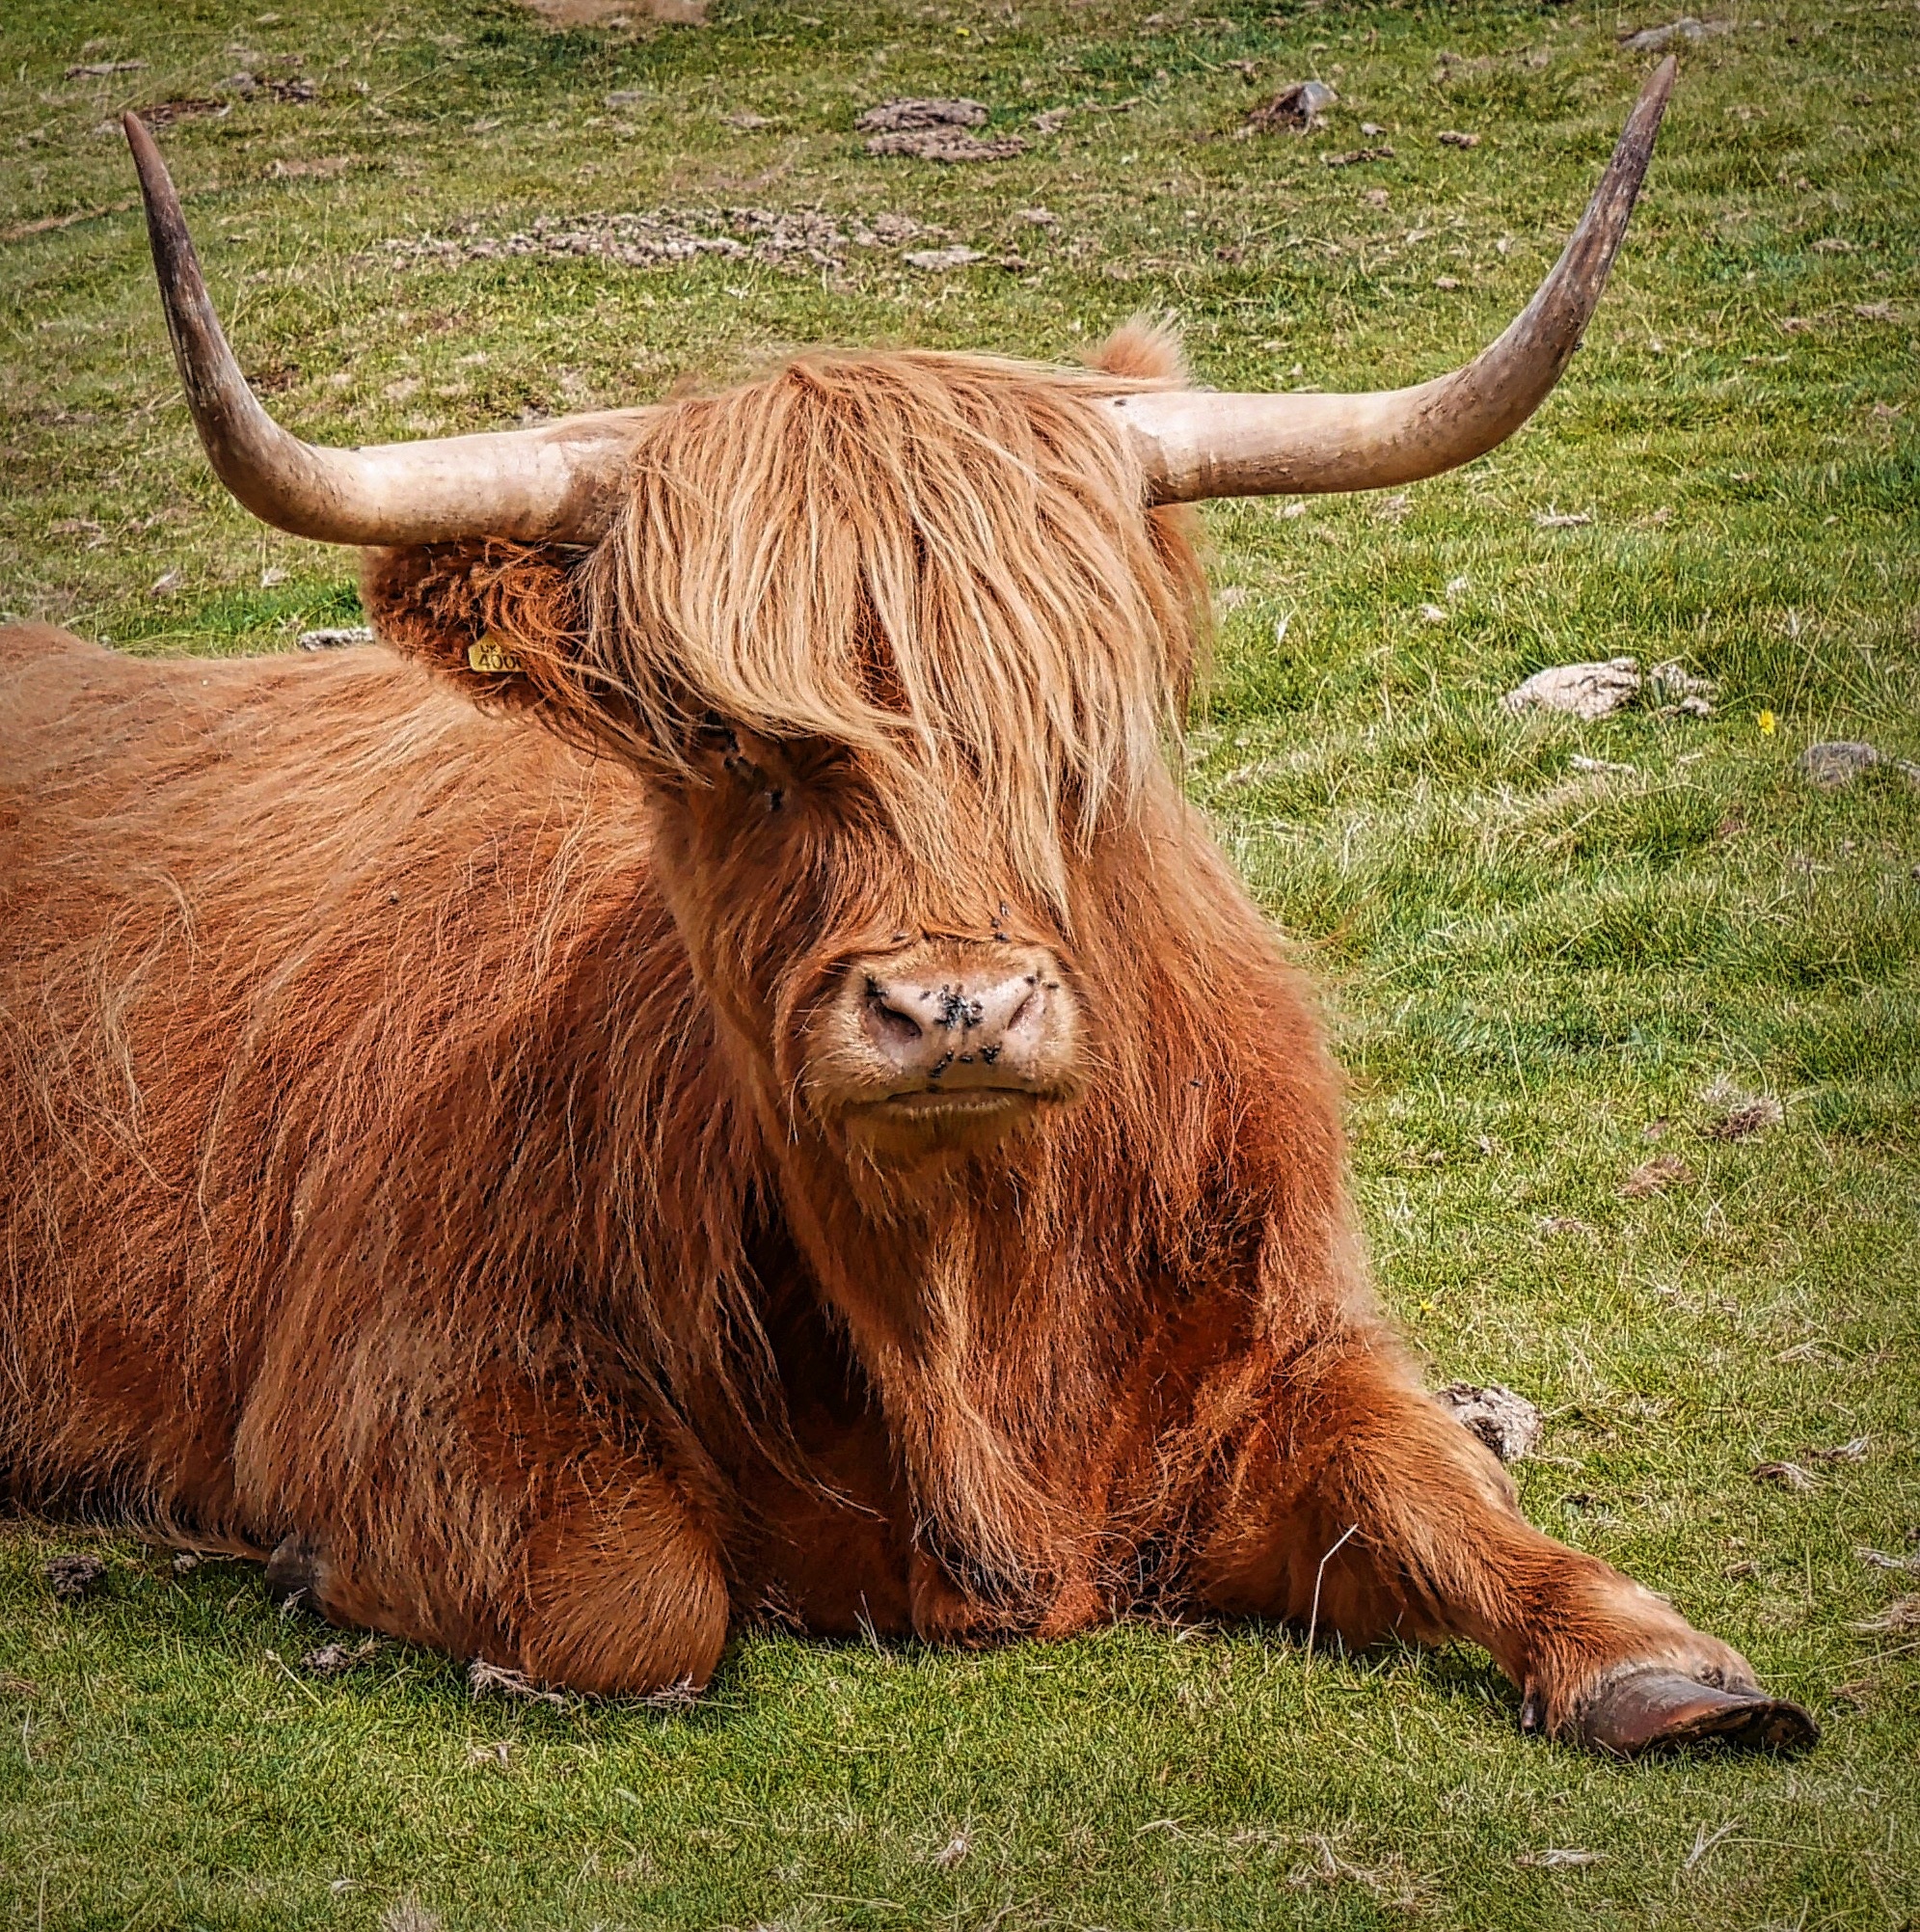
nature, grass, meadow, wildlife, horn, cattle, pasture, grazing, mammal, fauna, bull, hairy, vertebrate, ox, cattle like mammal, cow goat family, texas longhorn